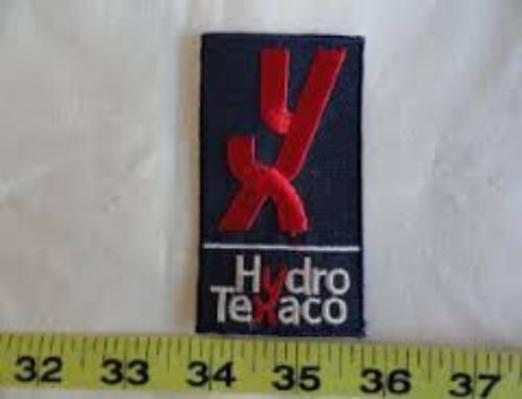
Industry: Others